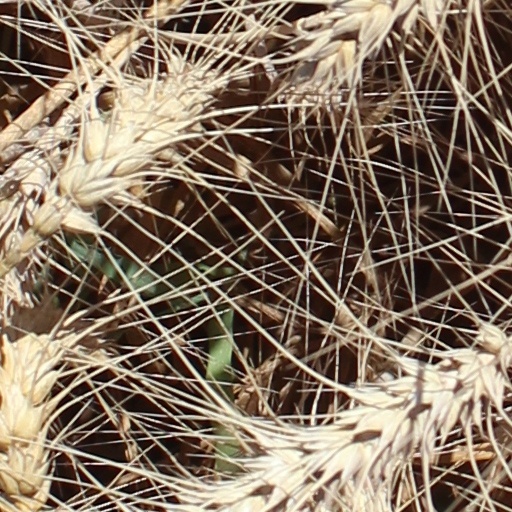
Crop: wheat